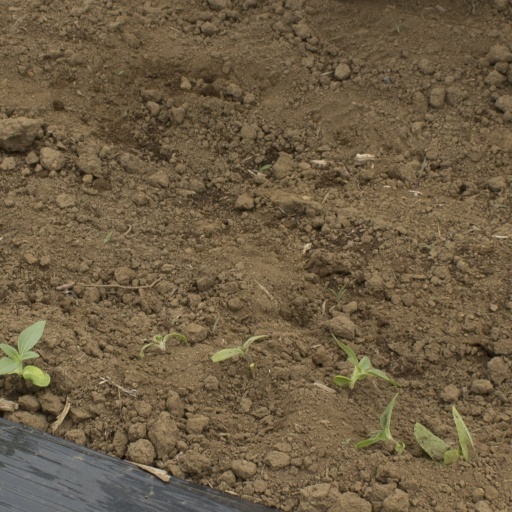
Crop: Jerusalem artichoke